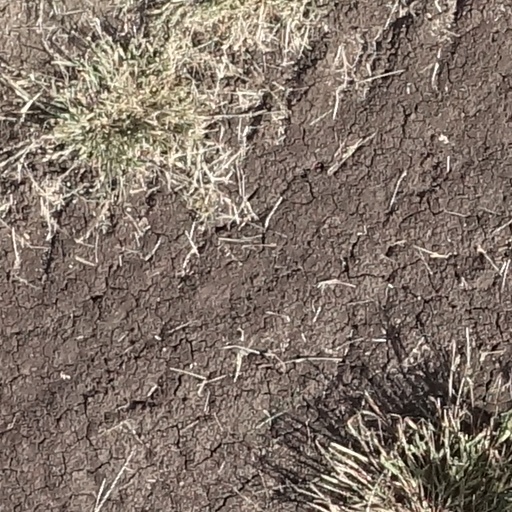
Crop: sorghum